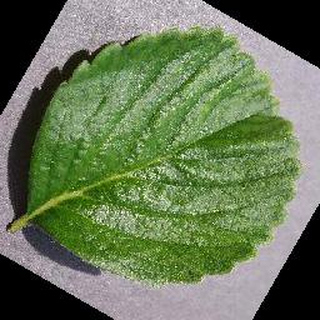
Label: healthy_strawberry